Yelizaveta Palmenbach

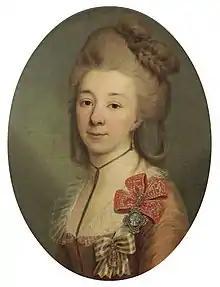
Yelizaveta Palmenbach

Yelizaveta Palmenbach (1761–1832) was an Imperial Russian pedagogue, the principal of the Smolny Institute in Saint Petersburg from 1797 to 1802, and a lady-in-waiting.